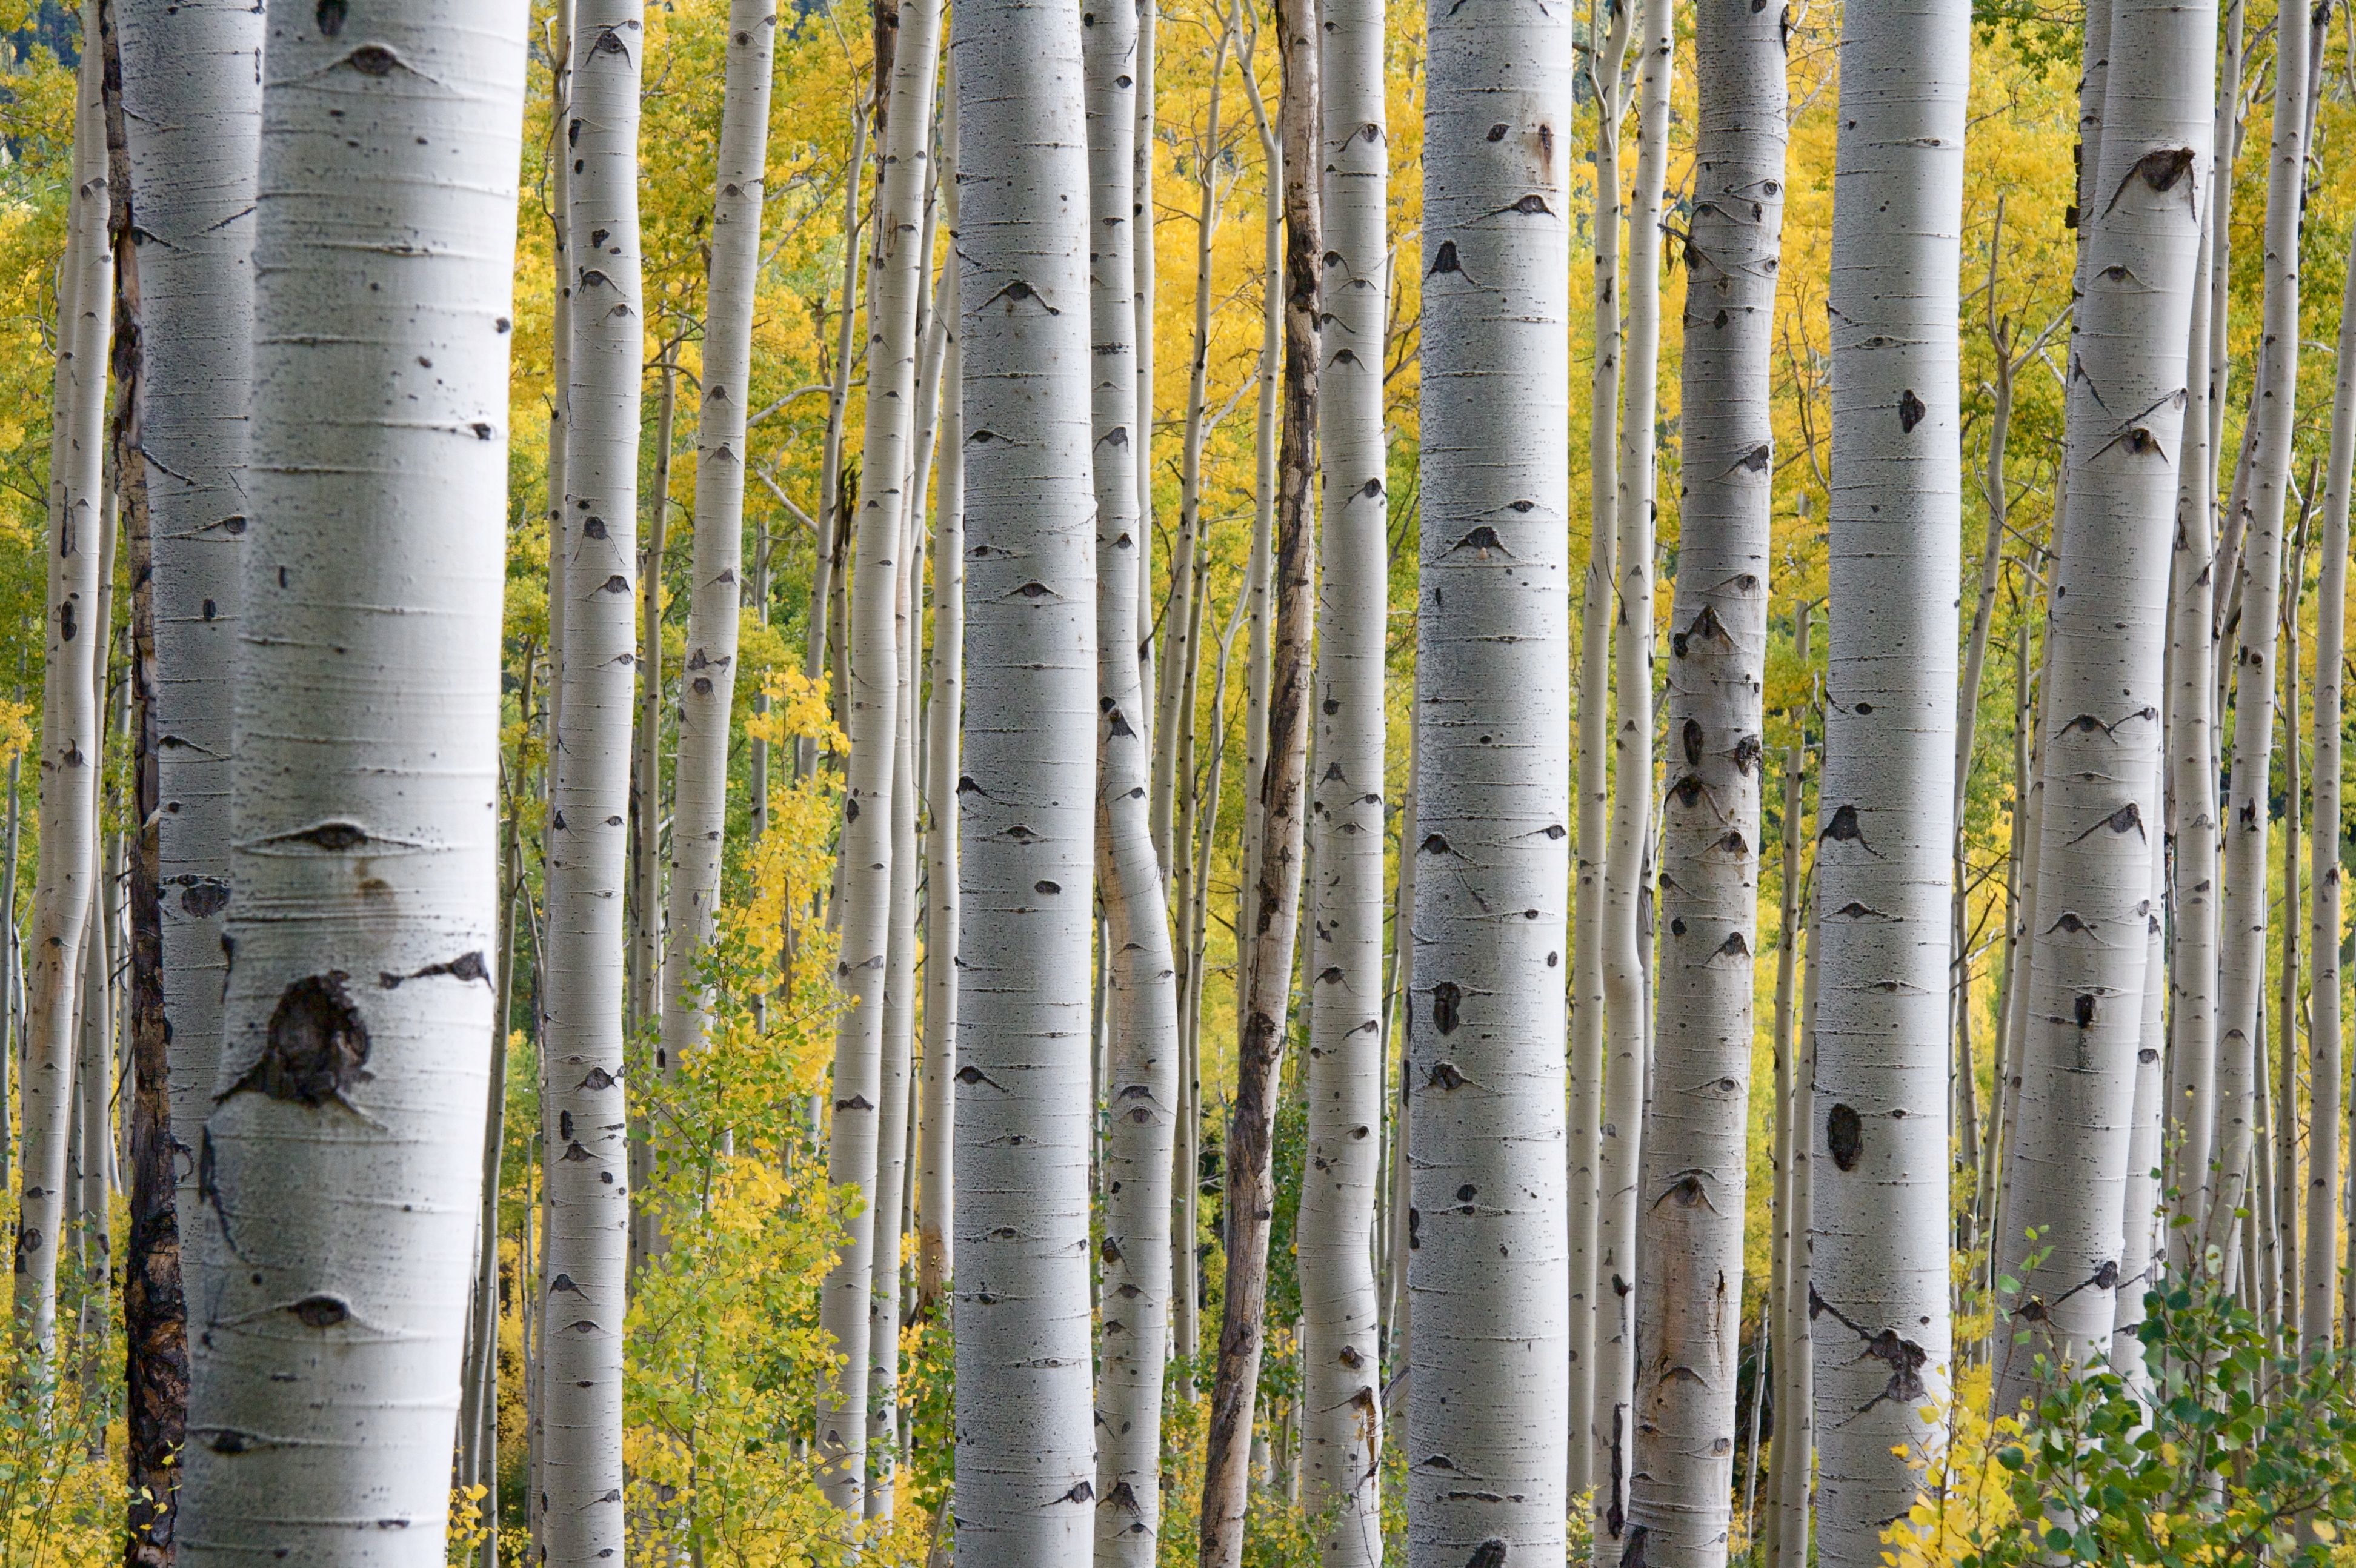
tree, nature, forest, branch, plant, wood, sunlight, leaf, trunk, birch, autumn, trees, woods, branches, deciduous, birches, grove, woodland, habitat, bamboo, flowering plant, plant stem, woody plant, land plant